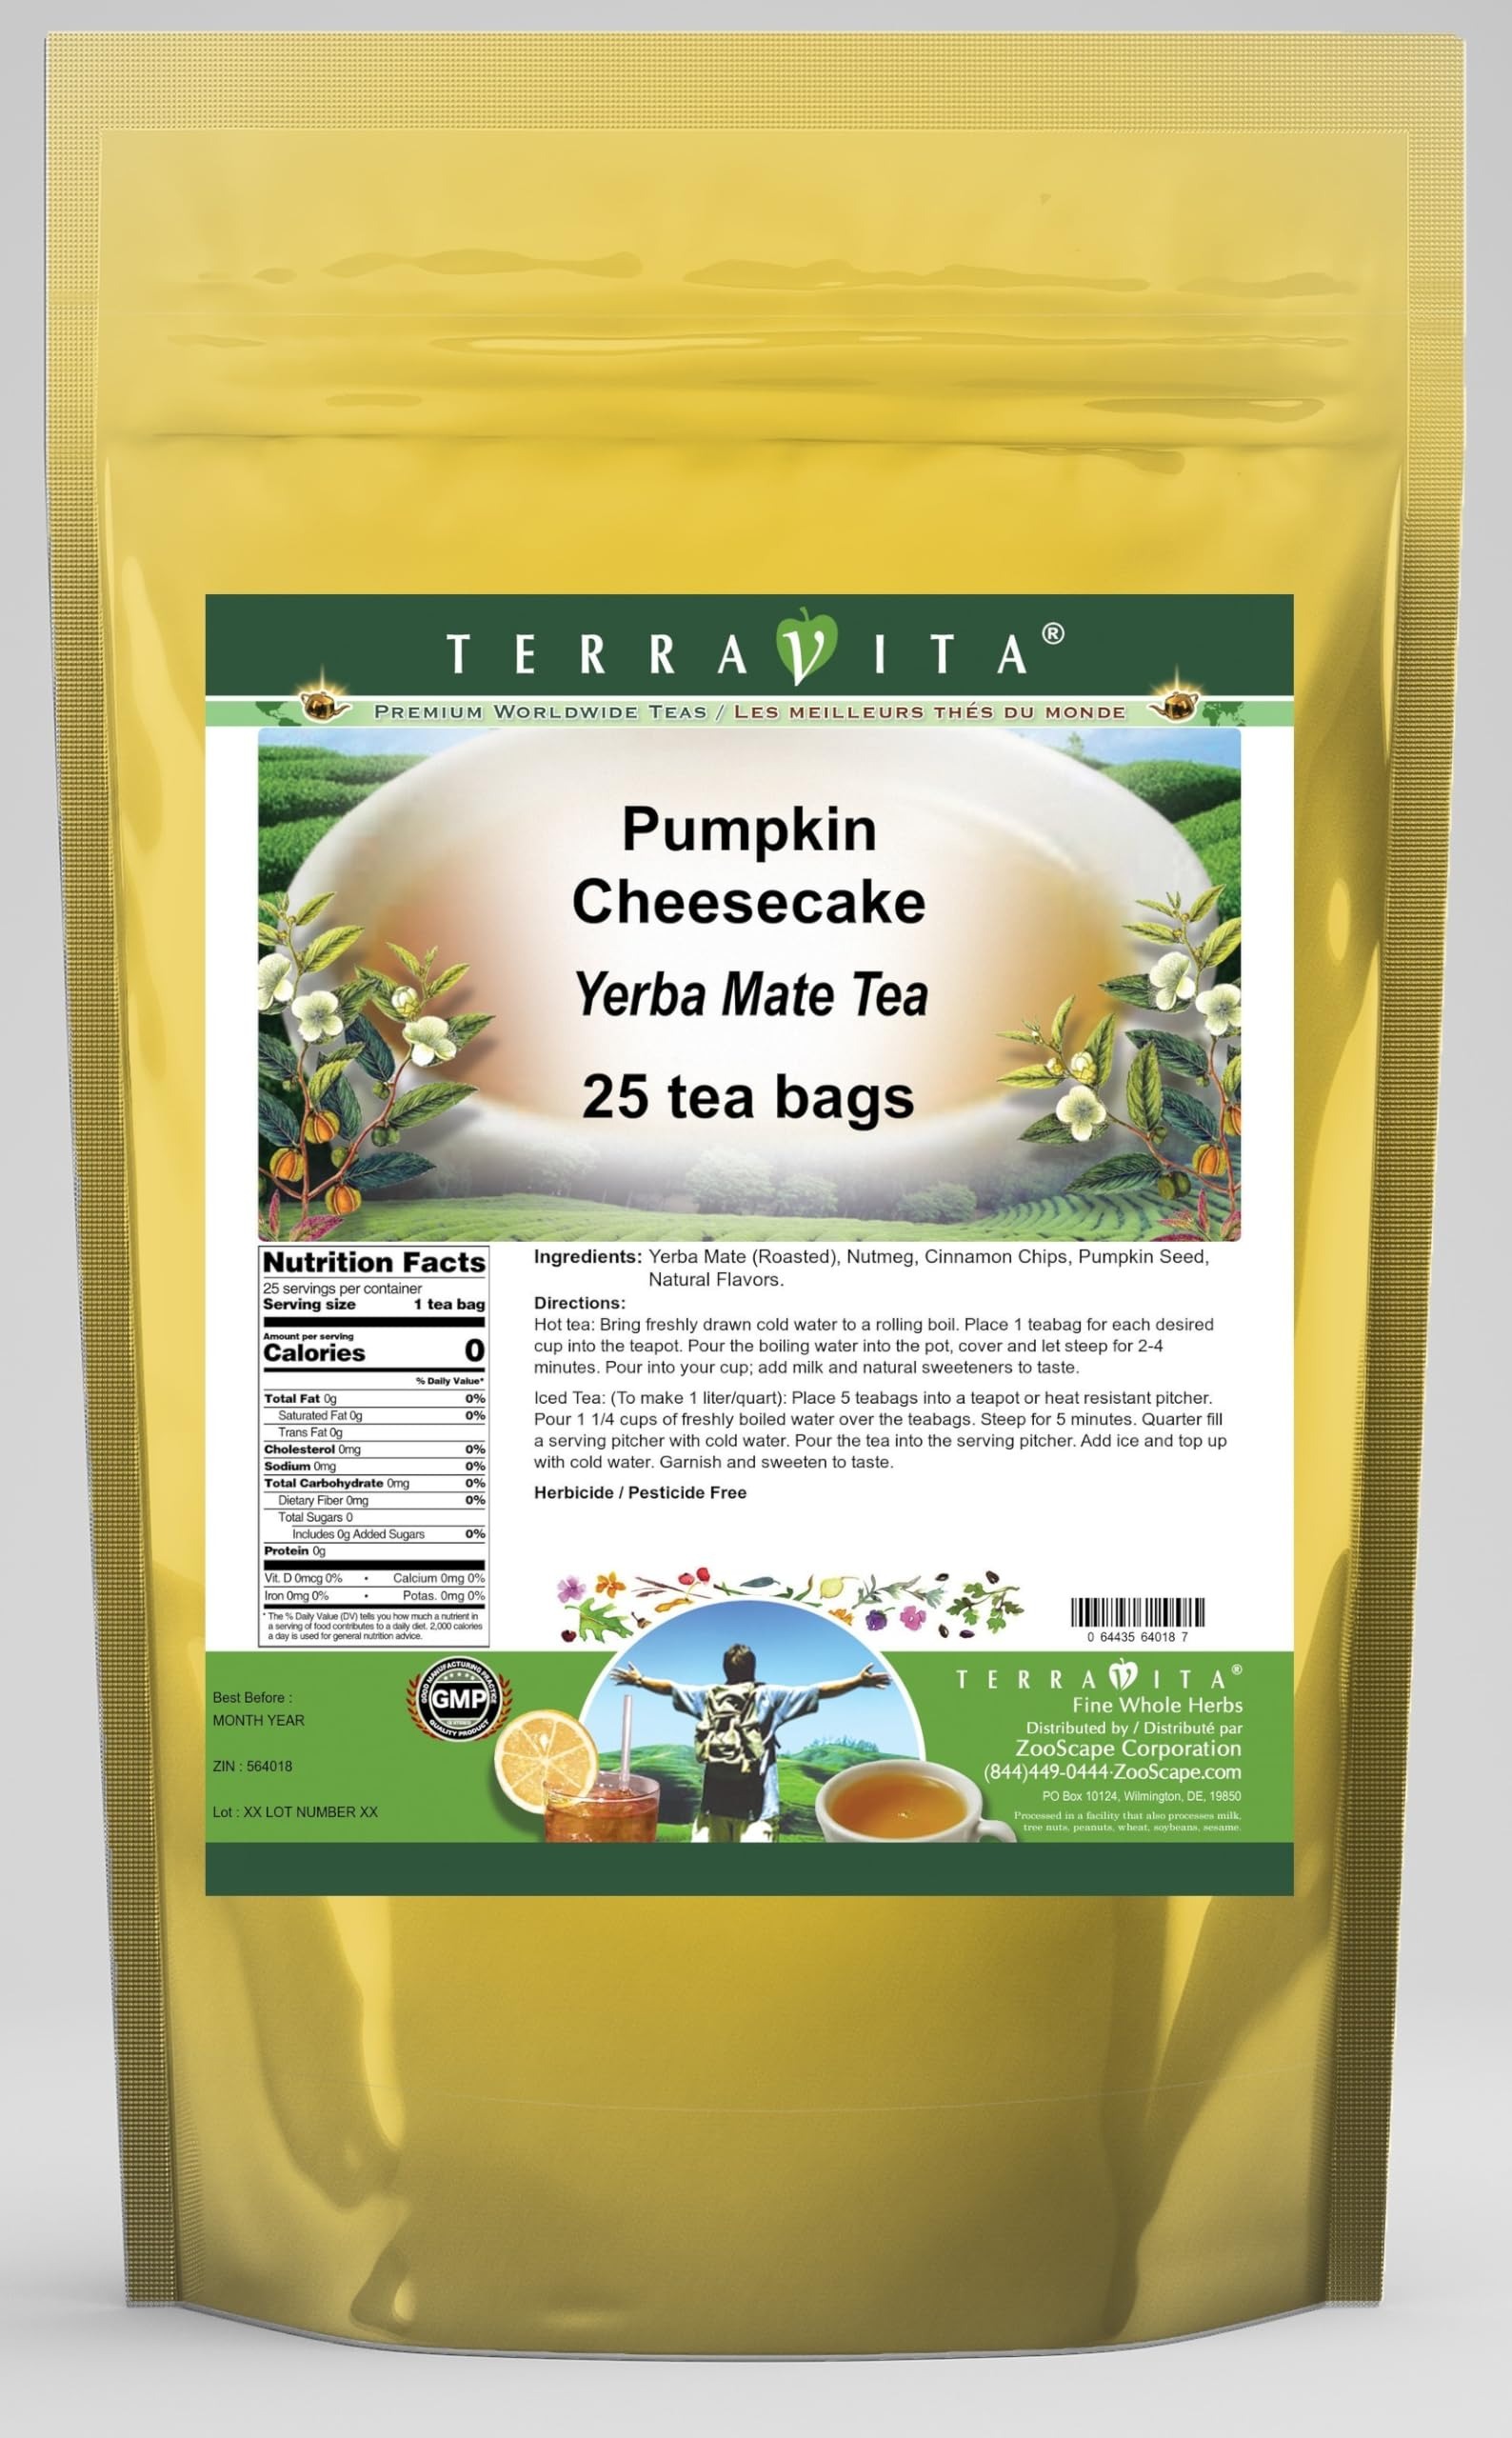
Item Name: Pumpkin Cheesecake Yerba Mate Tea (25 tea bags, ZIN: 564018) - 3 Pack
Bullet Point 1: Our Pumpkin Cheesecake Yerba Mate tea is a scrumptuous all-natural flavored Yerba Mate coffee substitute with Nutmeg, Cinnamon Chips and Pumpkin Seed that will refresh you with its terrific taste! You will enjoy the earthy and acidity-free Pumpkin Cheesecake aroma and flavor again and again! - Ingredients: Yerba Mate, Nutmeg, Cinnamon Chips, Pumpkin Seed and Natural Pumpkin Cheesecake Flavor.
Bullet Point 2: No fillers.
Bullet Point 3: Manufacturer: TerraVita
Bullet Point 4: Size: 25 tea bags
Bullet Point 5: Yerba Mate Tea Bags - Packed in a convenient upright pouch!
Product Description: Our Pumpkin Cheesecake Yerba Mate tea is a scrumptuous all-natural flavored Yerba Mate coffee substitute with Nutmeg, Cinnamon Chips and Pumpkin Seed that will refresh you with its terrific taste! You will enjoy the earthy and acidity-free Pumpkin Cheesecake aroma and flavor again and again! - Ingredients: Yerba Mate, Nutmeg, Cinnamon Chips, Pumpkin Seed and Natural Pumpkin Cheesecake Flavor. - Hot tea brewing method: Bring freshly drawn cold water to a rolling boil. Place 1 teabag for each desired cup into the teapot. Pour the boiling water into the pot, cover and let steep for 2-4 minutes. Pour into your cup; add milk and natural sweeteners to taste. - Iced tea brewing method: (To make 1 liter/quart): Place 5 teabags into a teapot or heat resistant pitcher. Pour 1 1/4 cups of freshly boiled water over the teabags. Steep for 5 minutes. Quarter fill a serving pitcher with cold water. Pour the tea into the serving pitcher. Add ice and top up with cold water. Garnish and sweeten to taste. - TerraVita is an exclusive line of premium-quality, natural source products that use only the finest, purest and most potent ingredients found around the world. TerraVita is hallmarked by the highest possible standards of purity, potency, stability and freshness. All of our products are prepared with the highest elements of quality control, from raw materials through the entire manufacturing process, up to and including the moment that the bottles or bags are sealed for freshness and shipped out to you. Our highest possible standards are certified by independent laboratories and backed by our personal guarantee. - TerraVita exists to meet and ensure your family's health and wellness without the harmful effects of chemicals and health products. We strive to make all of our products affor
Value: 75.0
Unit: Count

Price: 54.69